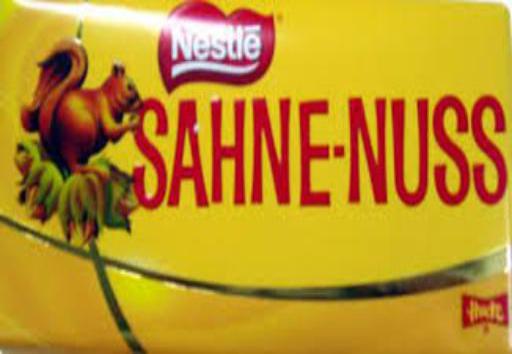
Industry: Food